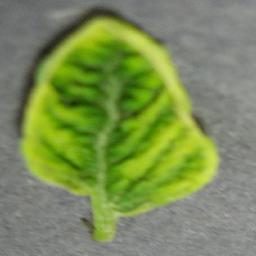
Label: Tomato___Tomato_Yellow_Leaf_Curl_Virus